Jenny Macklin

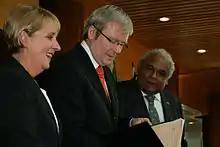
Macklin with Prime Minister Kevin Rudd and Tom Calma at the apology for the stolen generations in 2008

In 2007, Macklin became the Minister for Families, Housing, Community Services and Indigenous Affairs. In this capacity she oversaw the passage and implementation of Australia's first national Paid Parental Leave Scheme, the Closing the Gap framework to address the life expectancy gap between Indigenous and non-Indigenous Australians, a historic rise in the pensions and a number of other significant changes to social policy and family support payments.